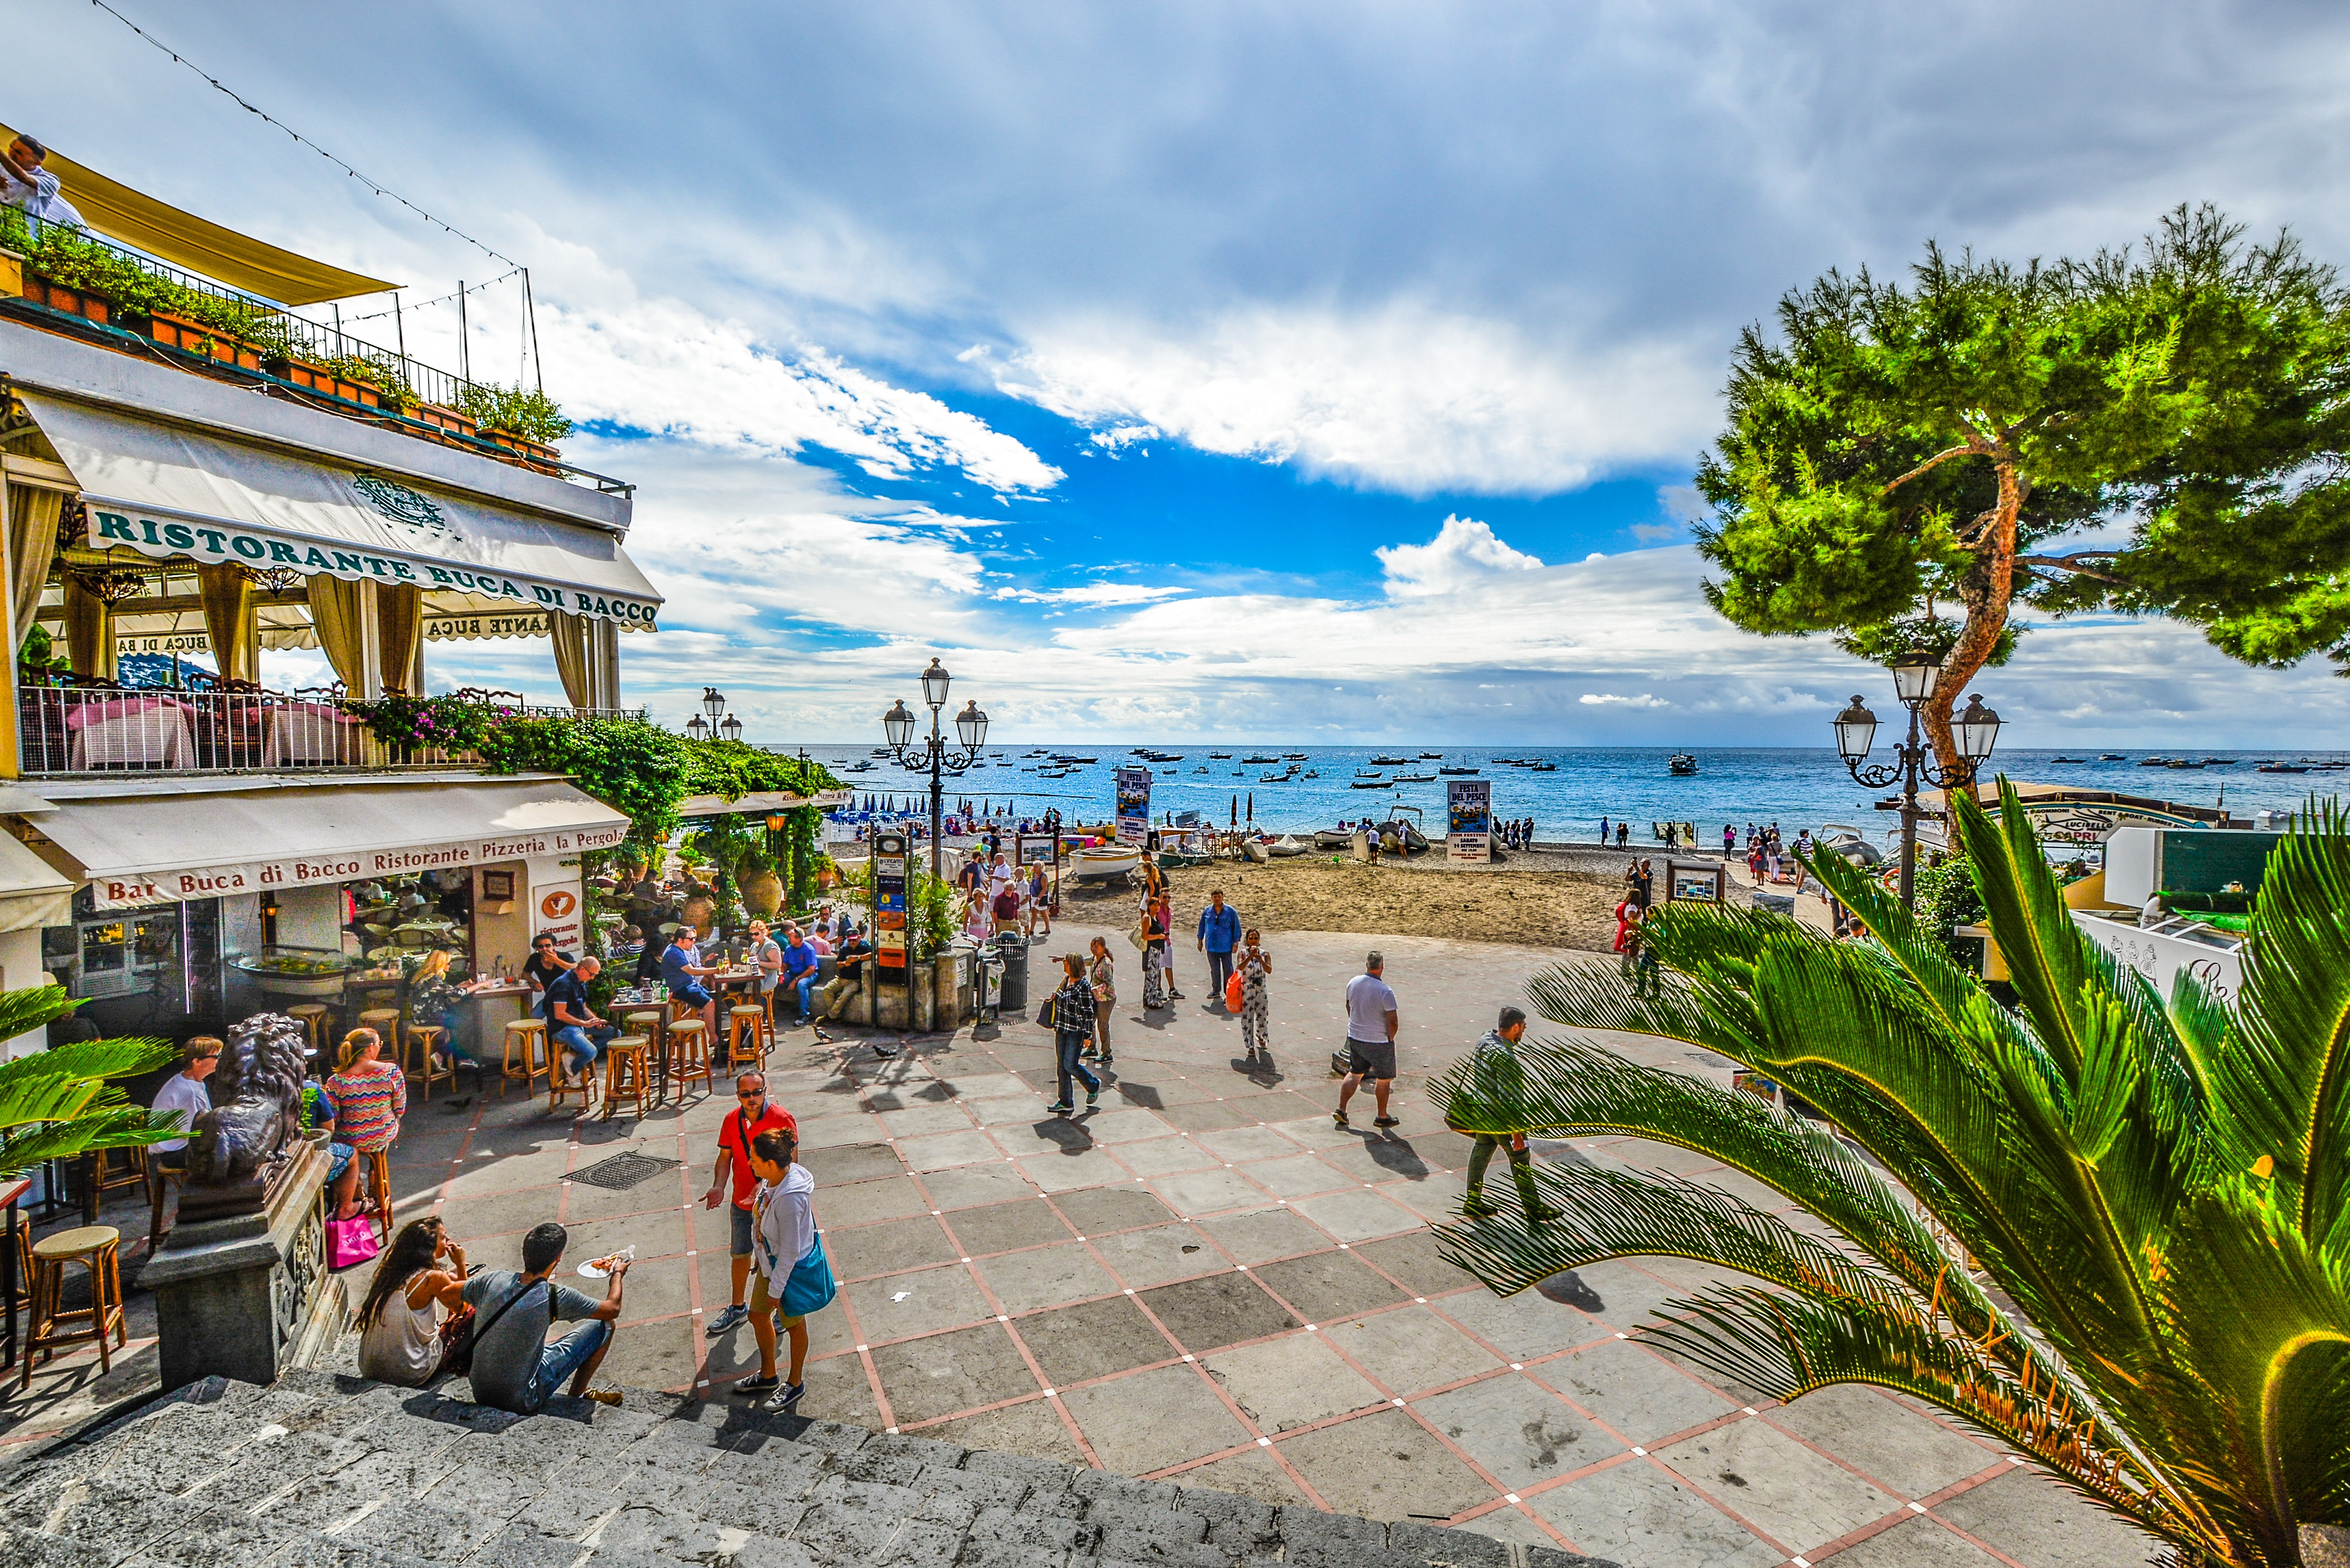
beach, sea, coast, water, town, coastal, walkway, vacation, travel, seaside, mediterranean, scenic, italy, tourism, resort, italian, amalfi, positano, arecales